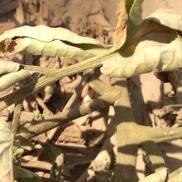
Crop: Tomato
Condition: mite-d